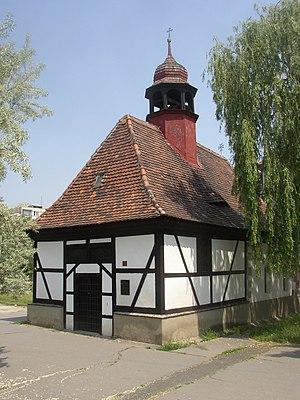
Une maison à colombages ou maison à pans de bois, ou encore maison en corondages, est une maison constituée de deux éléments principaux :